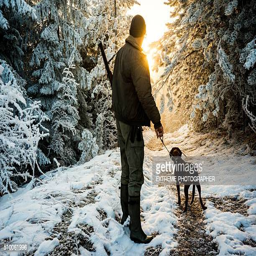
interest with dog in the snowy forest